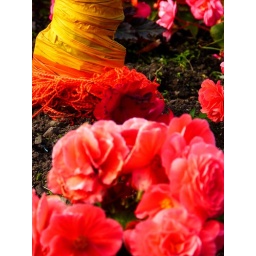
The base of that sculptured tree in Rawtenstal, tree in focus.